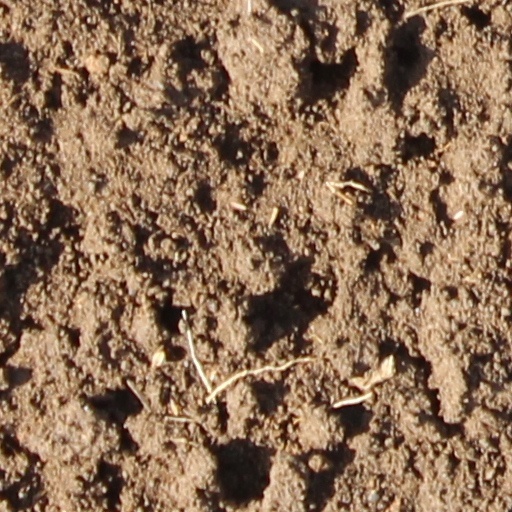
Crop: wheat